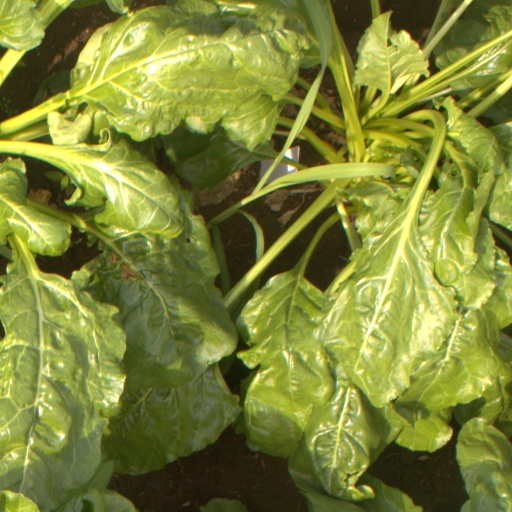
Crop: sugar beet